Crosswind stabilization

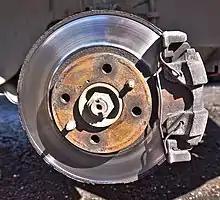
An example of what a disk brake looks like

Brakes are used to stop a car. Brakes in some CWS cars are used to help steer the car in the opposite direction of where the wind is coming from. This is called torque vectoring by braking.